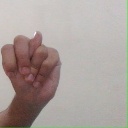
अक्षर: न